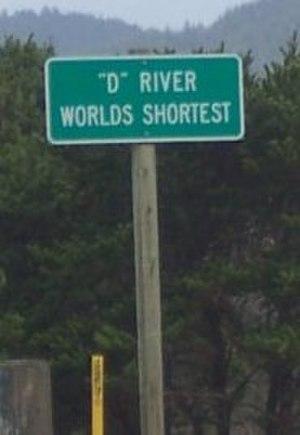
Le D est un fleuve côtier de 36 à 134 mètres de long selon les saisons et les marées, qui coule à Lincoln City dans l'Oregon, à l'ouest des États-Unis. Il prend sa source au Devils Lake et se jette dans l'océan Pacifique.